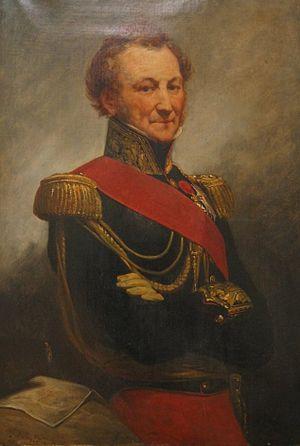
Le Général Marie Etienne François Henri Baudrand
Marie Étienne François Henri Baudrand, né le 21 août 1774 à Besançon et mort le 7 septembre 1848 à Paris, est un général français de la Restauration et pairs de France.
Ary Scheffer, né le 10 février 1795 à Dordrecht et mort le 15 juin 1858 à Argenteuil, est un peintre français d’origine hollandaise.